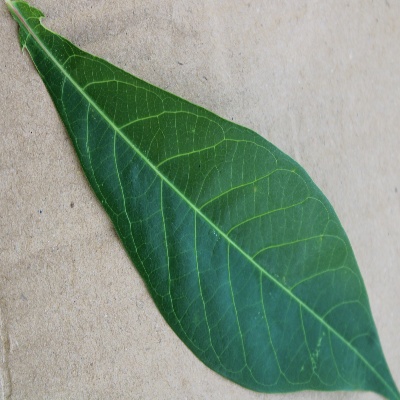
Crop: Cassava
Condition: healthy